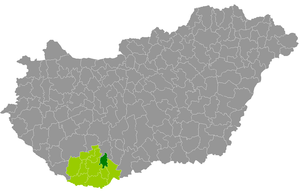
Le district de Pécsvárad est un des 10 districts du comitat de Baranya en Hongrie. Créé en 2013, il compte 11 787 habitants et rassemble 17 localités dont une ville, Pécsvárad, son chef-lieu.